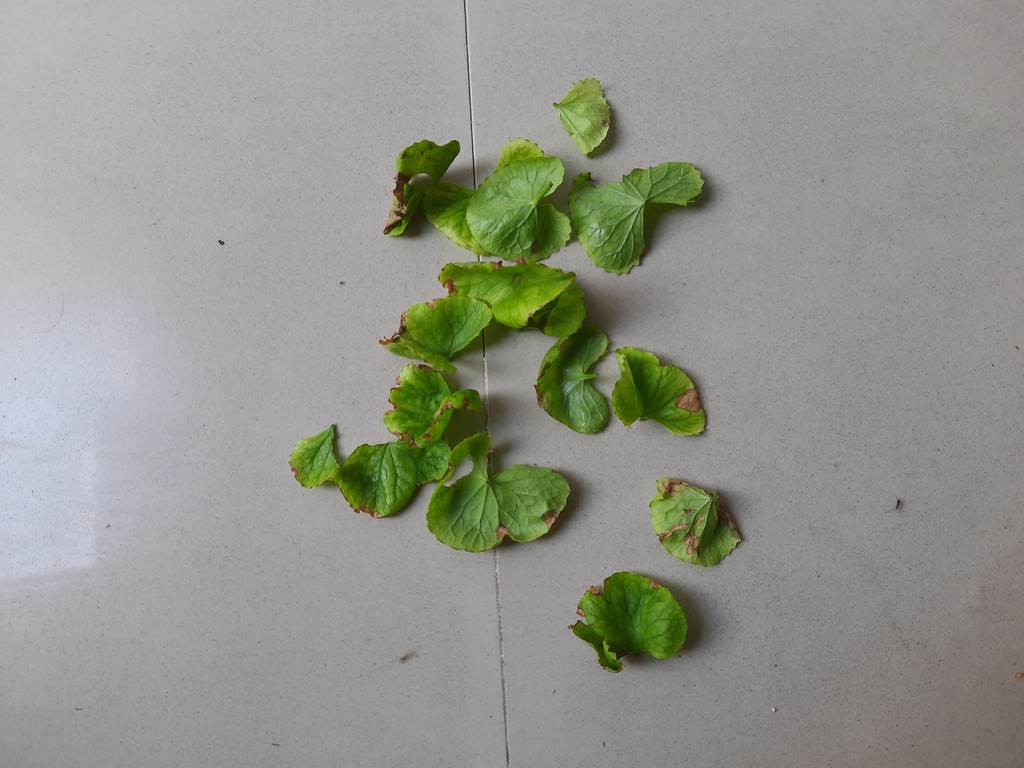
Label: Unhealthy